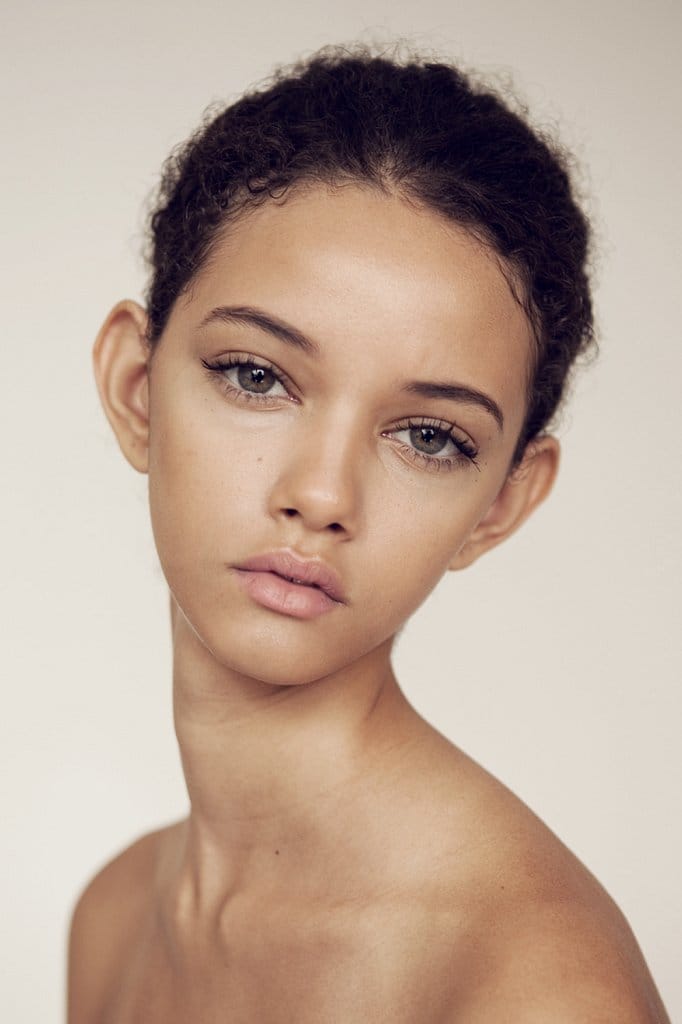
Label: Colored